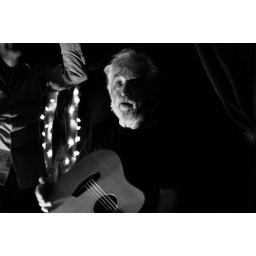
Paul Murphy's Songwriter's Cafe under his tree house in his back garden, 21st May.(Musician credits to come)